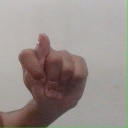
अक्षर: ट